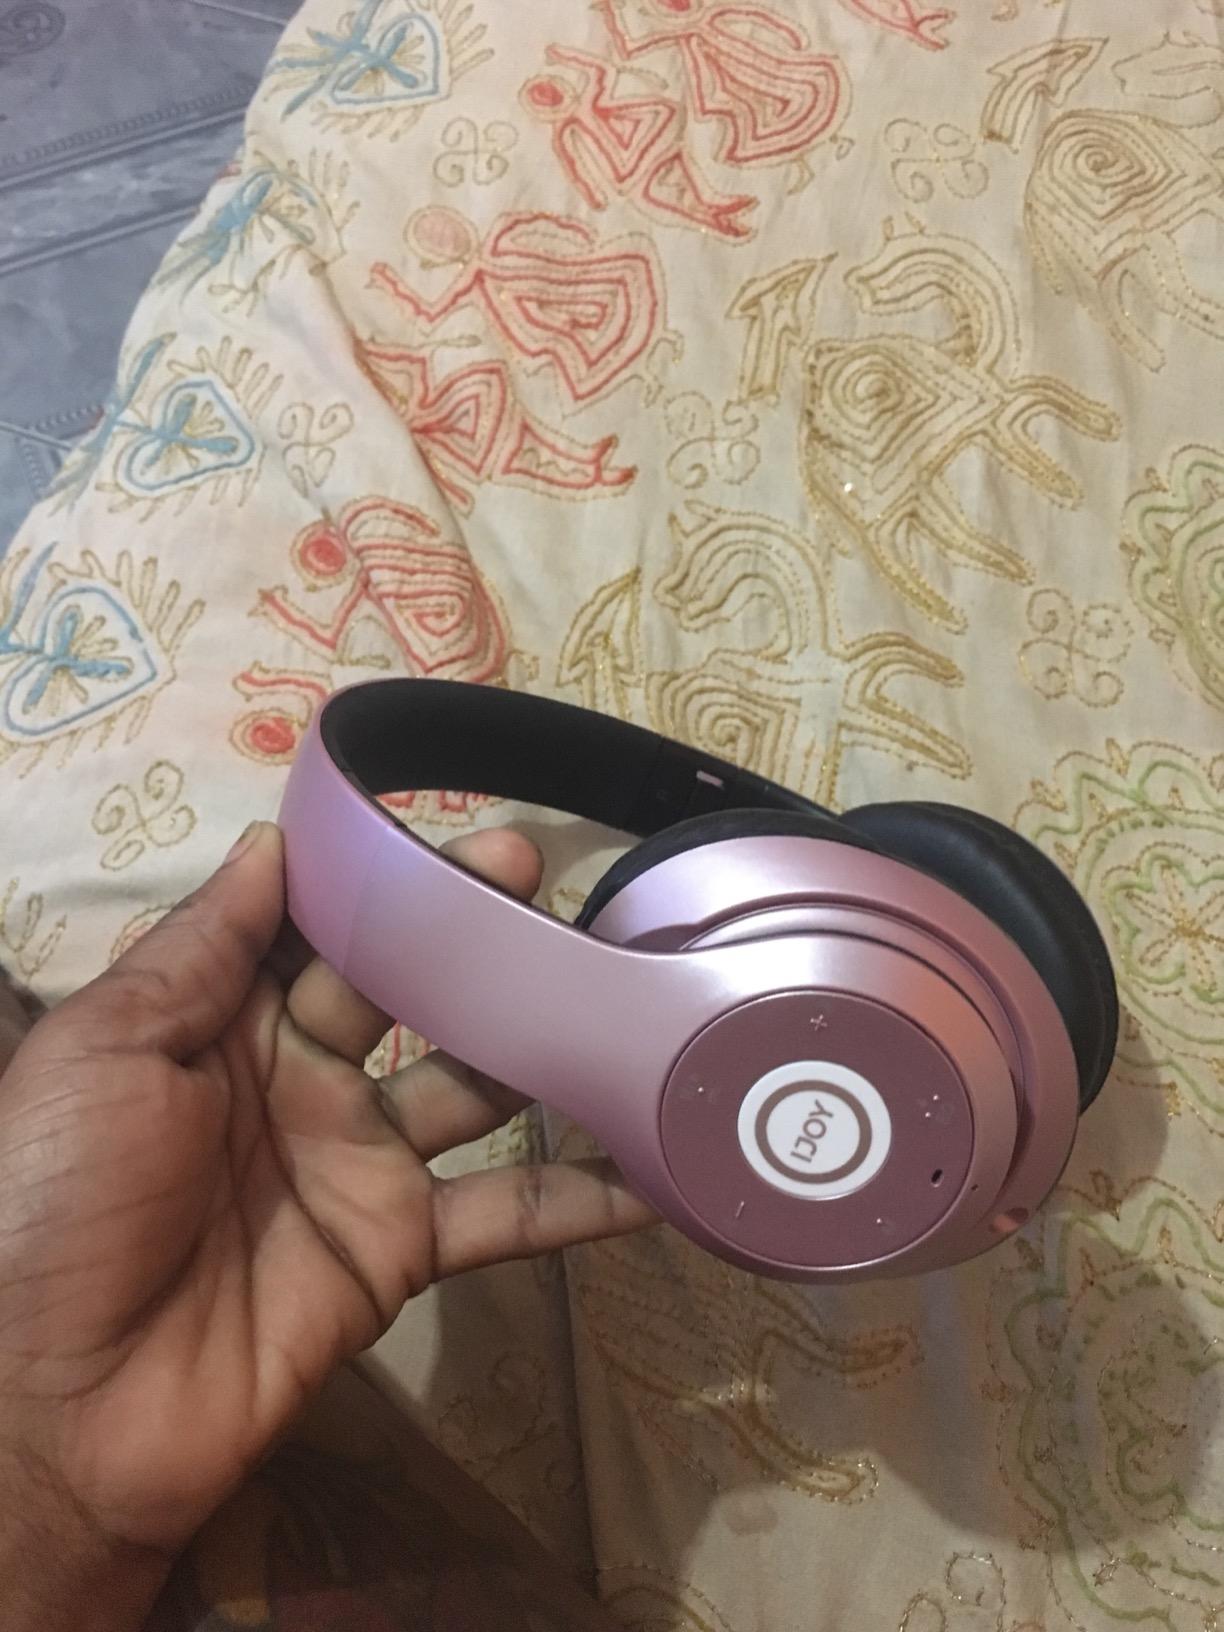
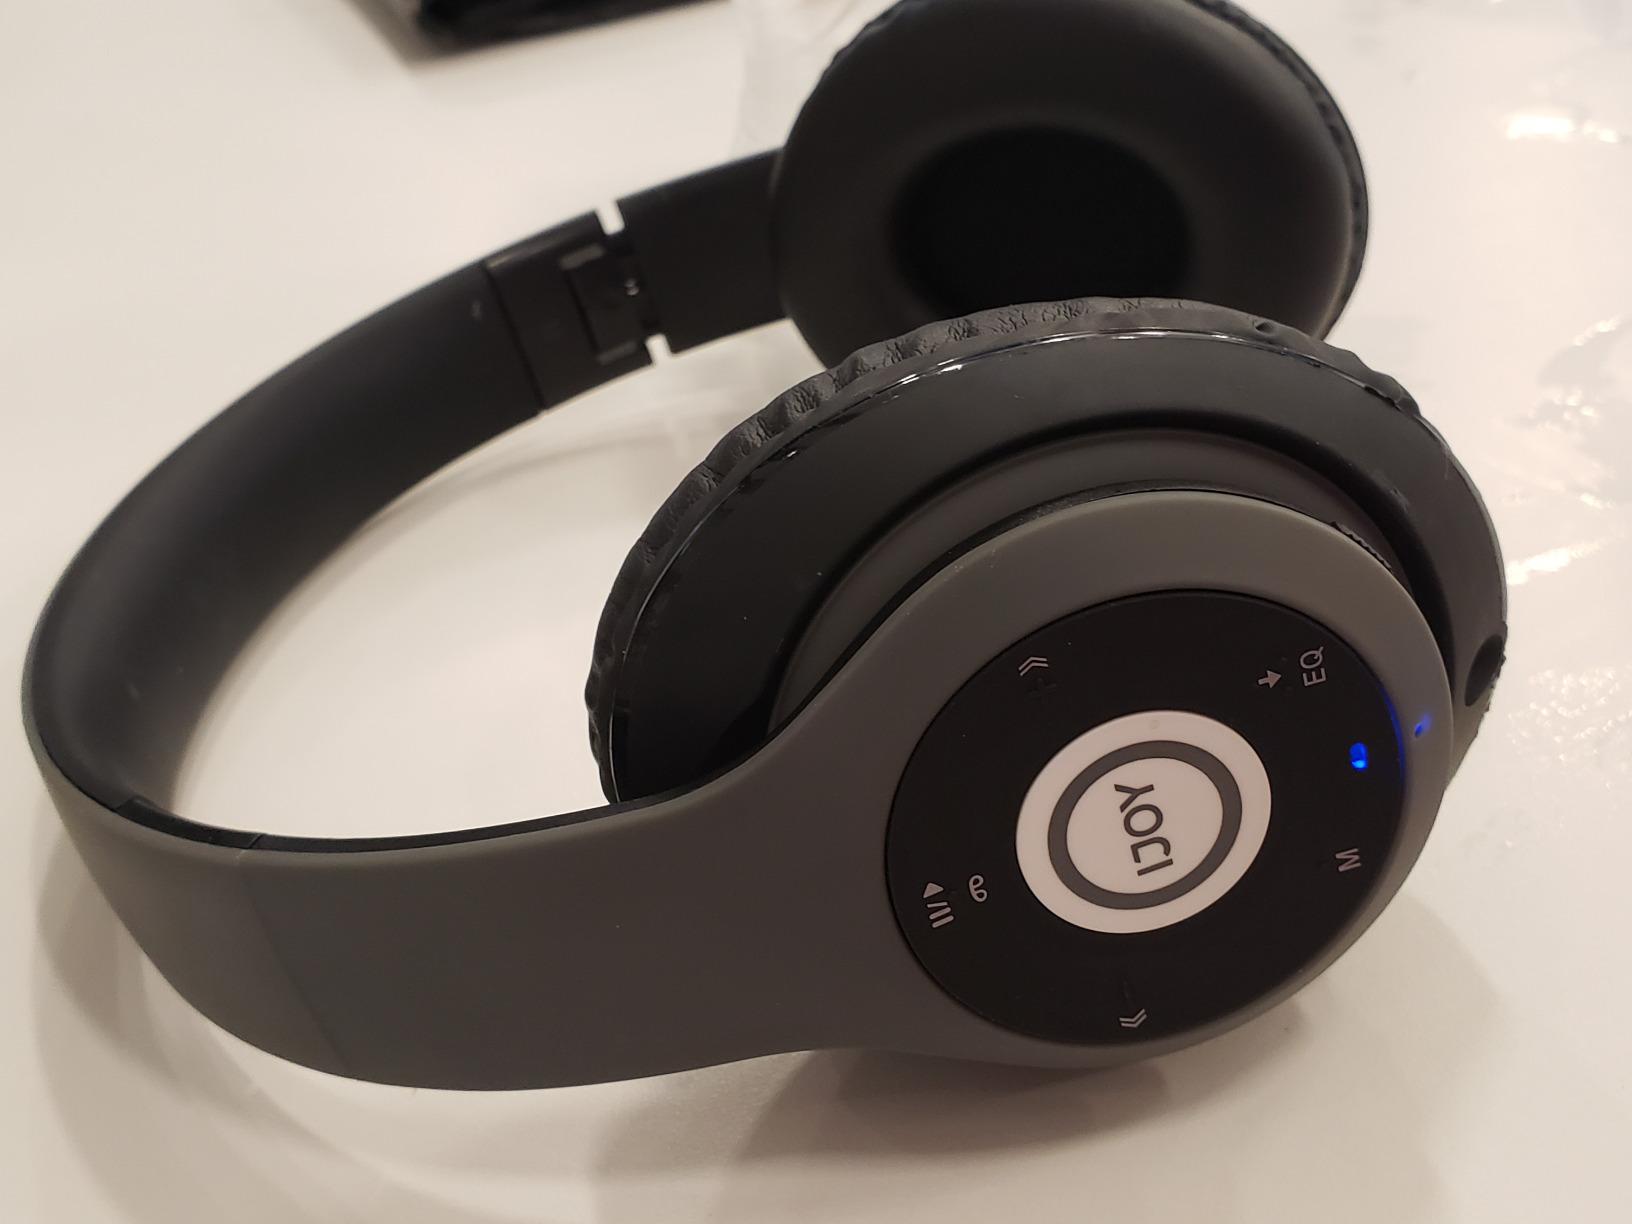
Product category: headphones
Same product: no